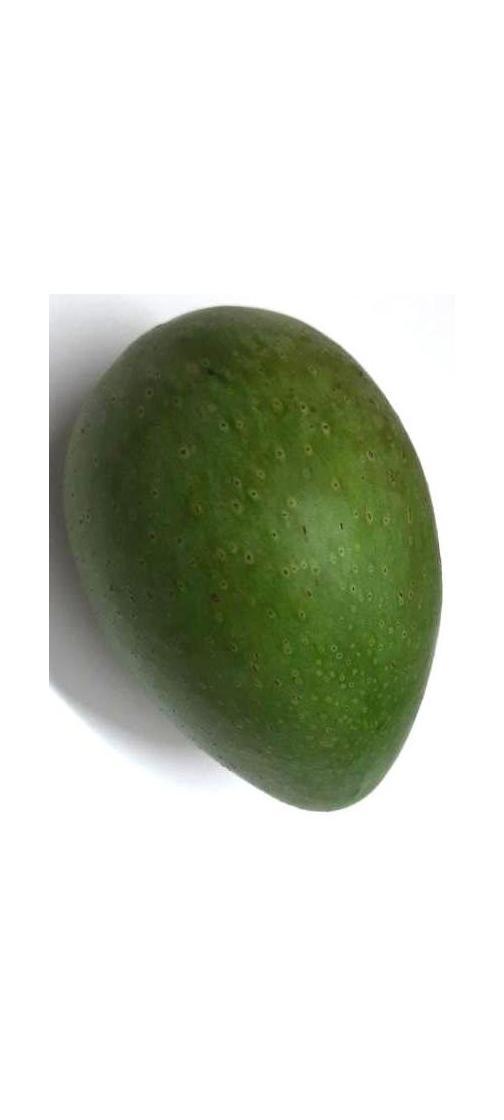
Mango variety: Ashshina Zhinuk